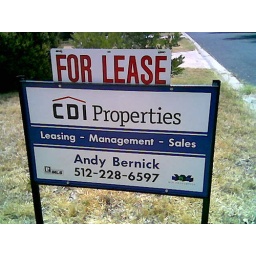
For Lease sign at 2608 Pinewood. As it happens, the house rented within less than two weeks after listing.